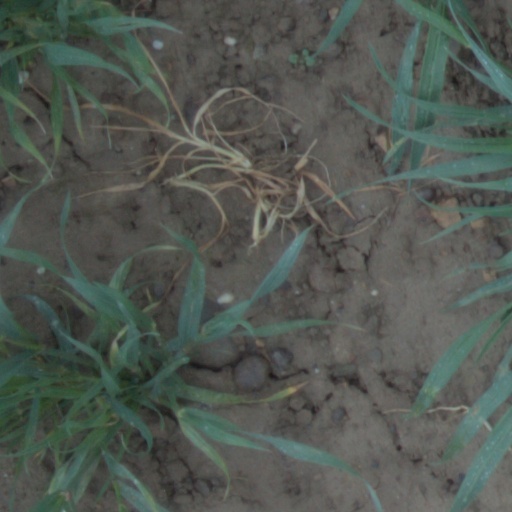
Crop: wheat